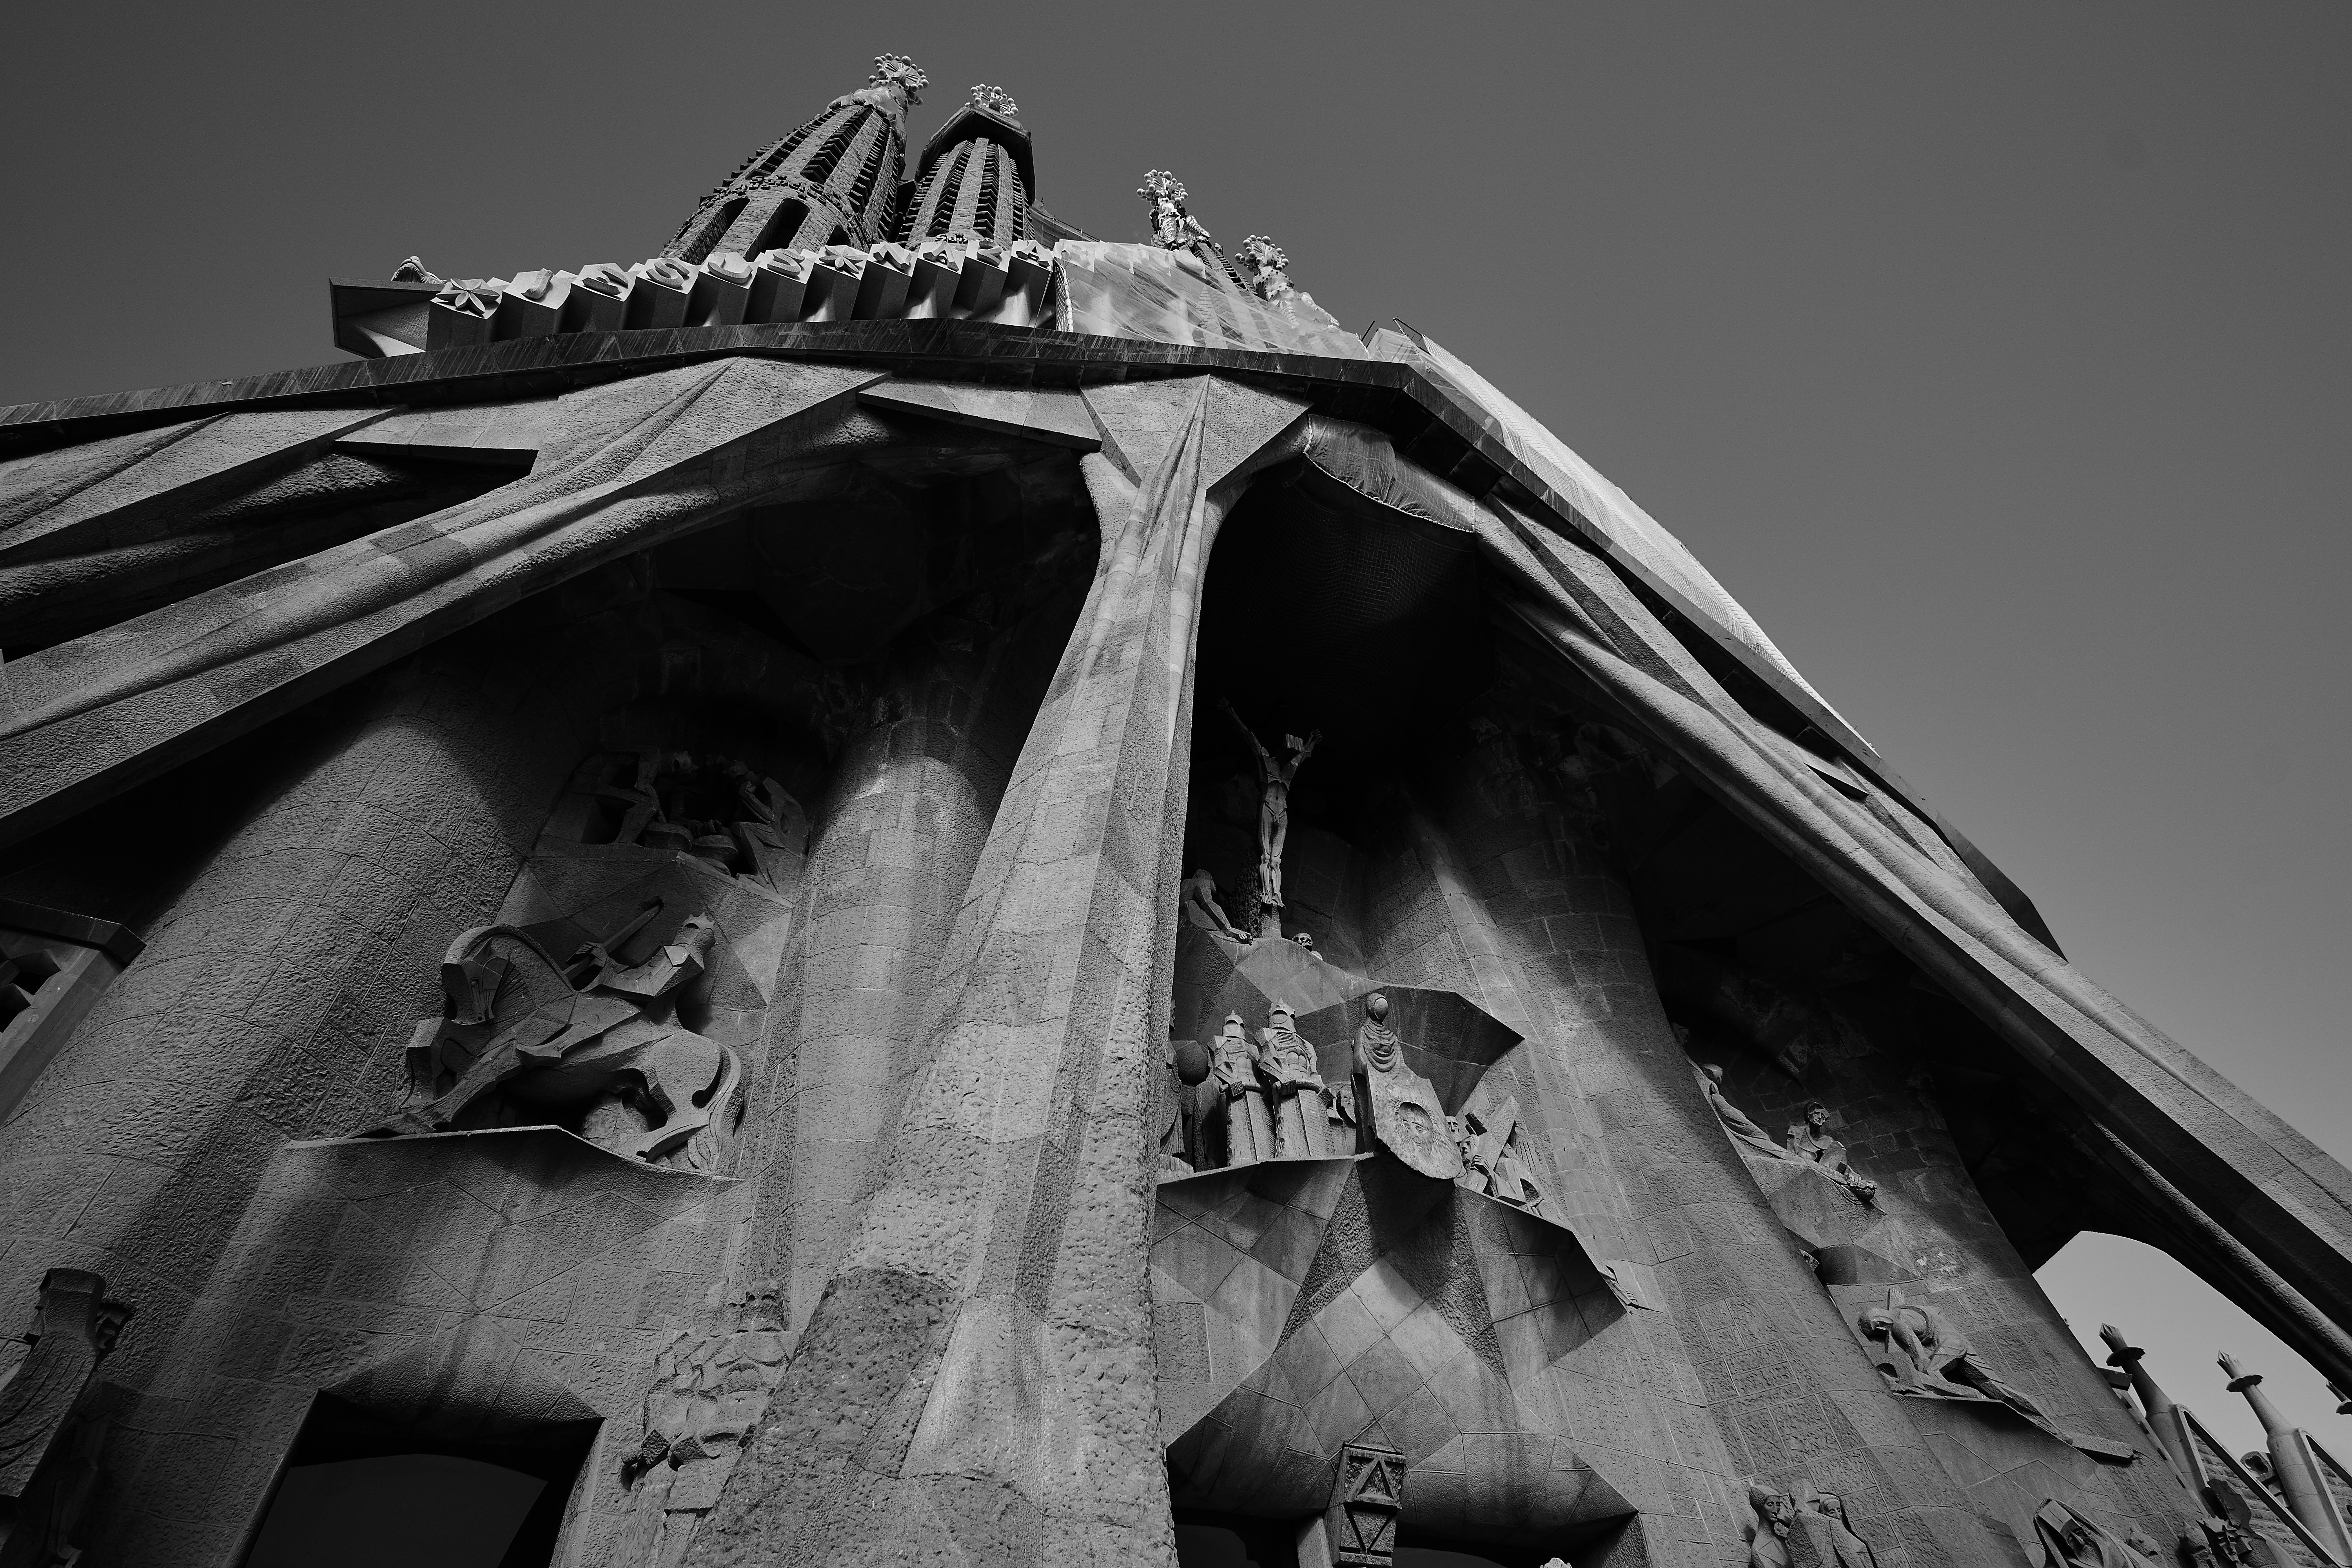
black and white, white, photography, monument, statue, darkness, black, monochrome, sculpture, monochrome photography, film noir, single lens reflex camera